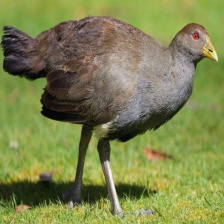
Species: TASMANIAN HEN
Scientific name: TRIBONYX MORTIERII
ImageNet parent category: european_gallinule